Central Asian art

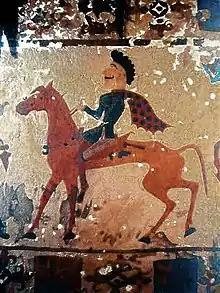
Horseman, Pazyryk felt artifact, .

The first modern human occupation in the difficult climates of North and Central Asia is dated to circa 40,000 ago, with the early Yana culture of northern Siberia dated to circa 31,000 BCE. By around 21,000 BCE, two main cultures developed: the Mal'ta culture and slightly later the Afontova Gora-Oshurkovo culture.